Bol (film)

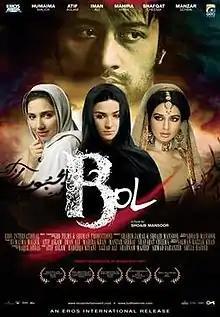
Theatrical release poster

Bol is a 2011 Pakistani Urdu-language social drama film written, directed, and produced by Shoaib Mansoor. The film stars Humaima Malik, Atif Aslam, Mahira Khan, Iman Ali, Shafqat Cheema, Amr Kashmiri, Manzar Sehbai, and Zaib Rehman in the lead roles. The film marks the debut of singer Atif Aslam and actress Mahira Khan. It concerns a family facing financial difficulties caused by too many children and changing times, with a major plot involving the father's desire to have a son and his rejection of his existing intersex child. "Bol" was a critical and commercial success and became one of the highest-grossing Pakistani films of all time.